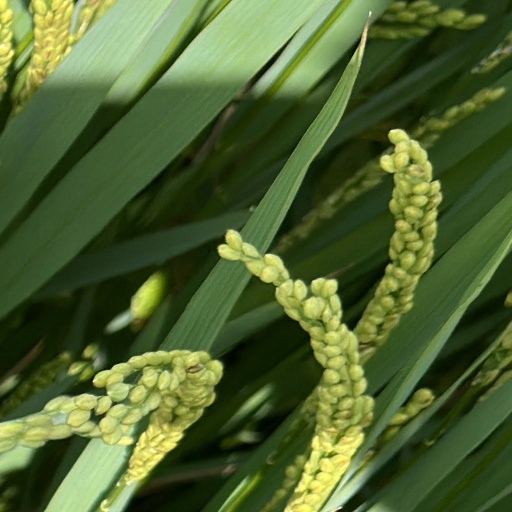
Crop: rice